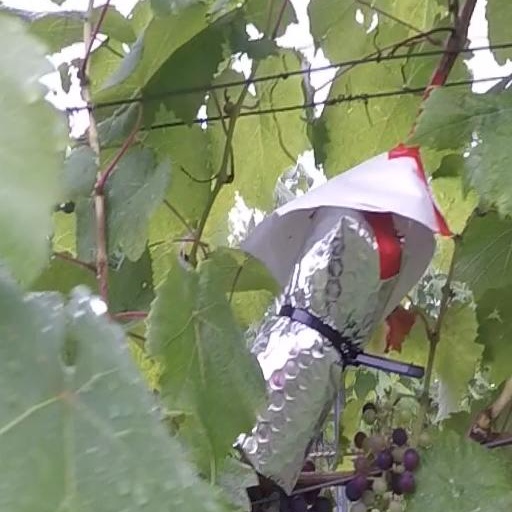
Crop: grape